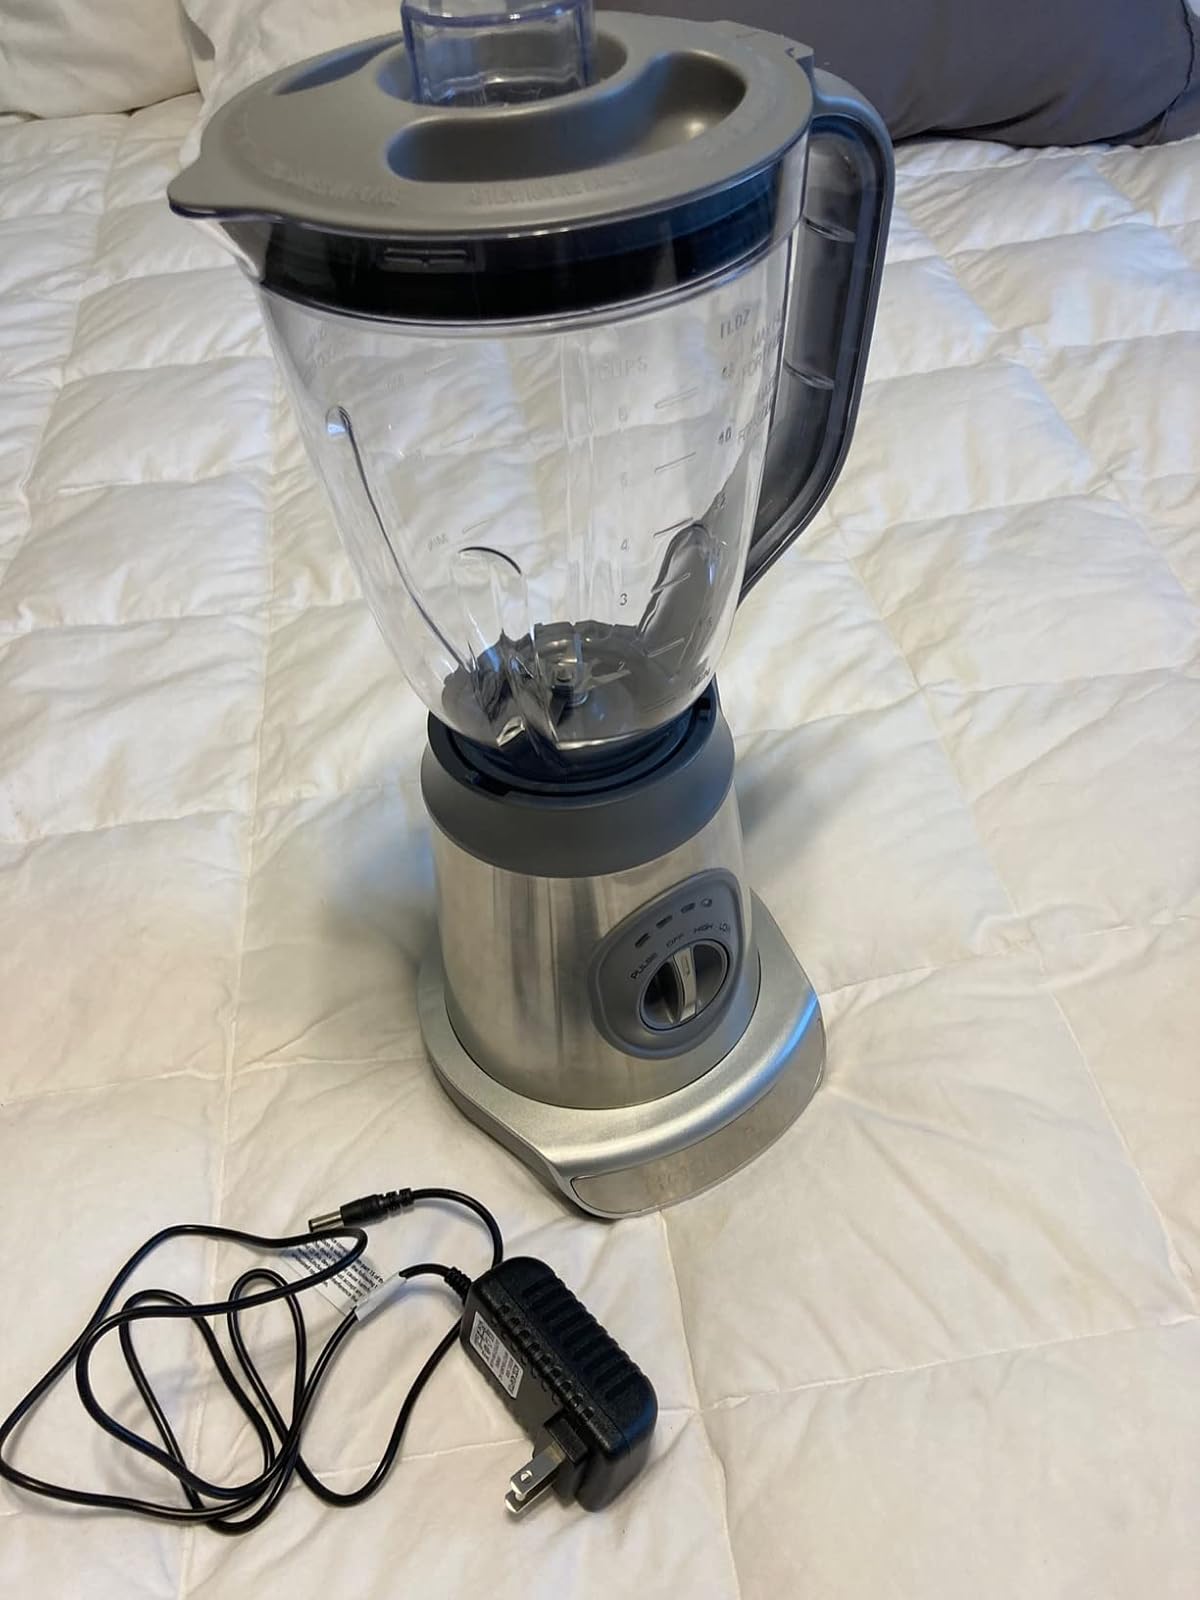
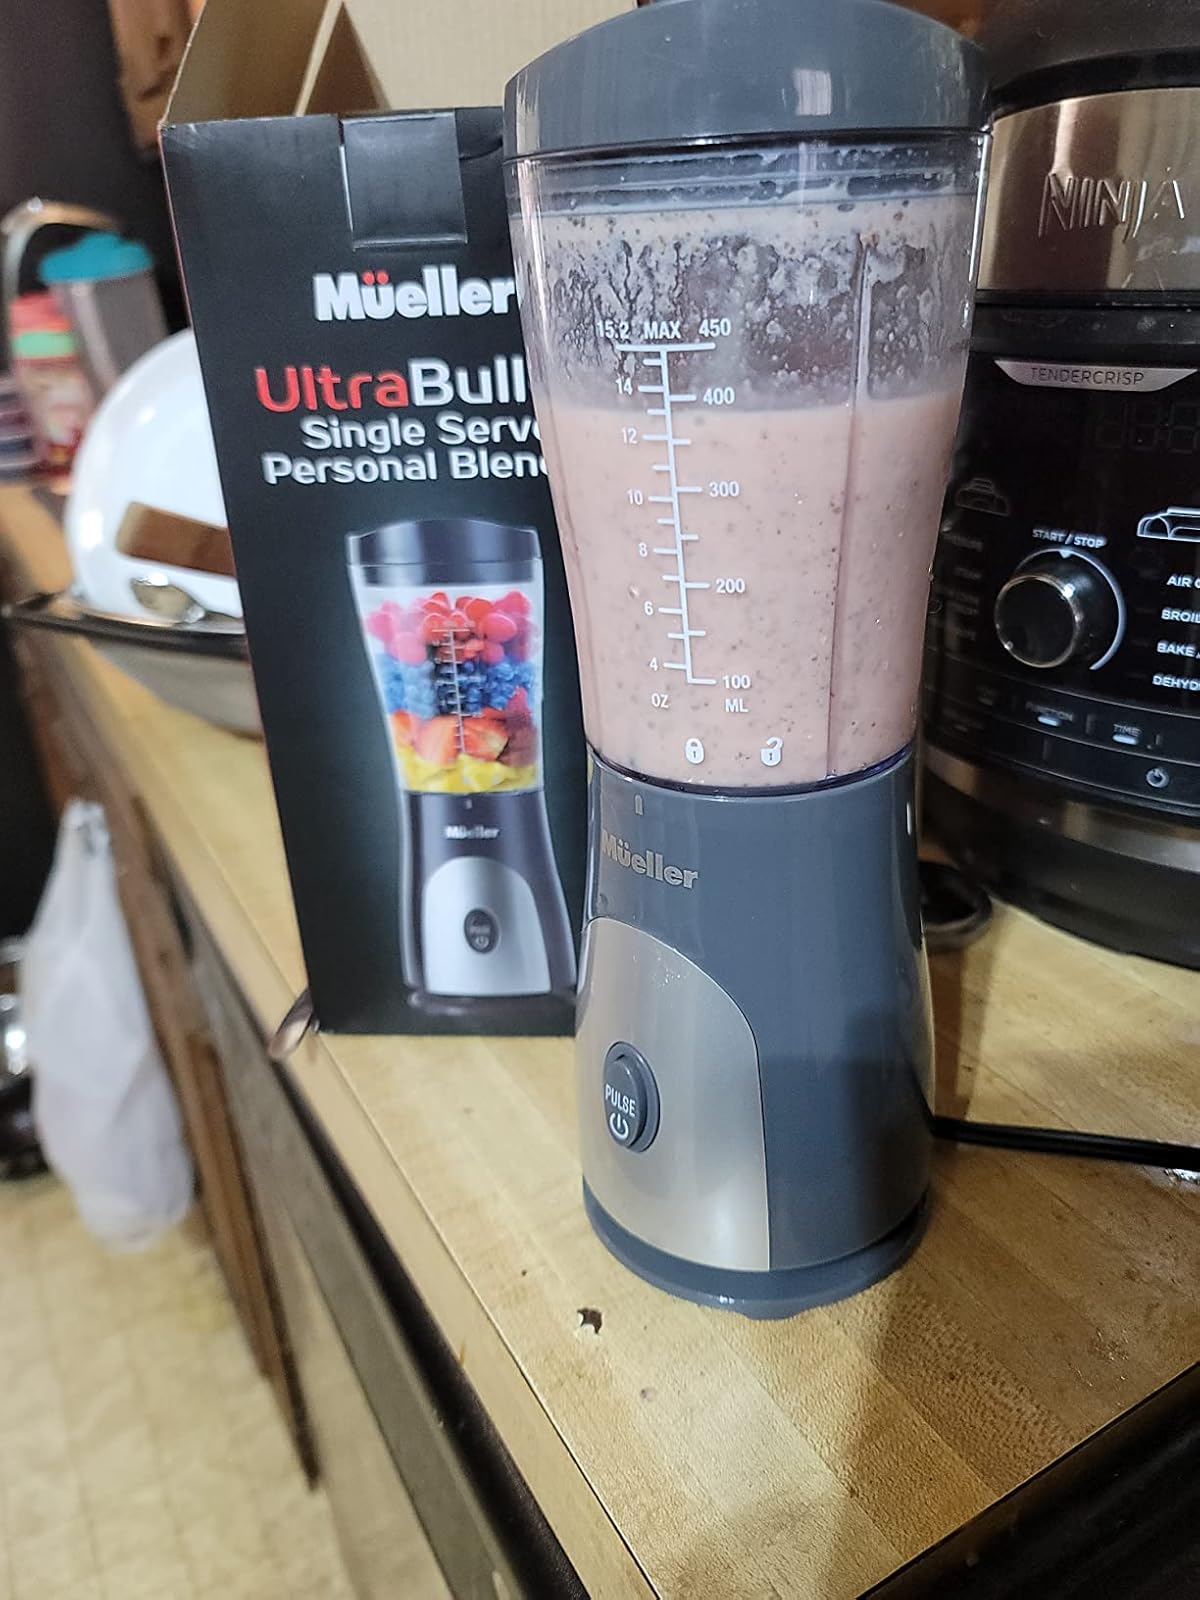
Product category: items_blender
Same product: no